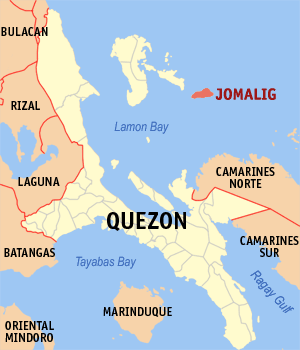
Jomalig est une municipalité insulaire de la province de Quezon, aux Philippines, et située en mer des Philippines.